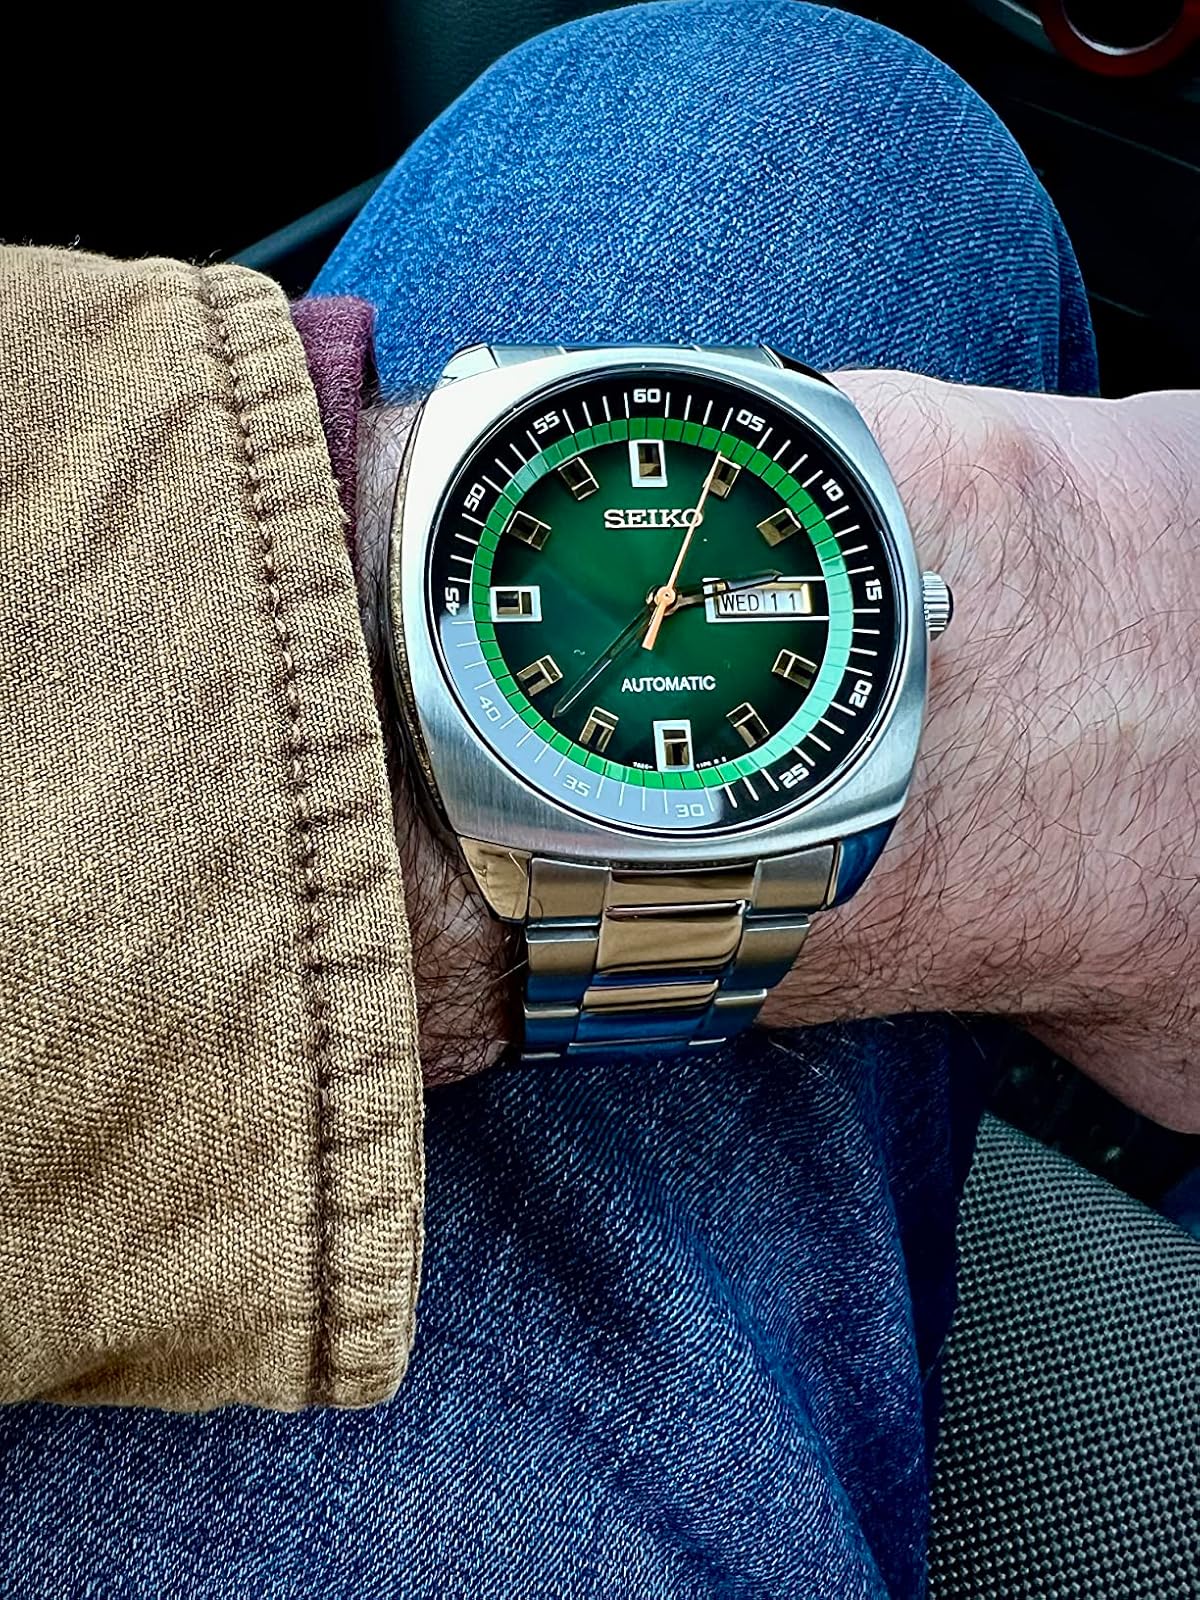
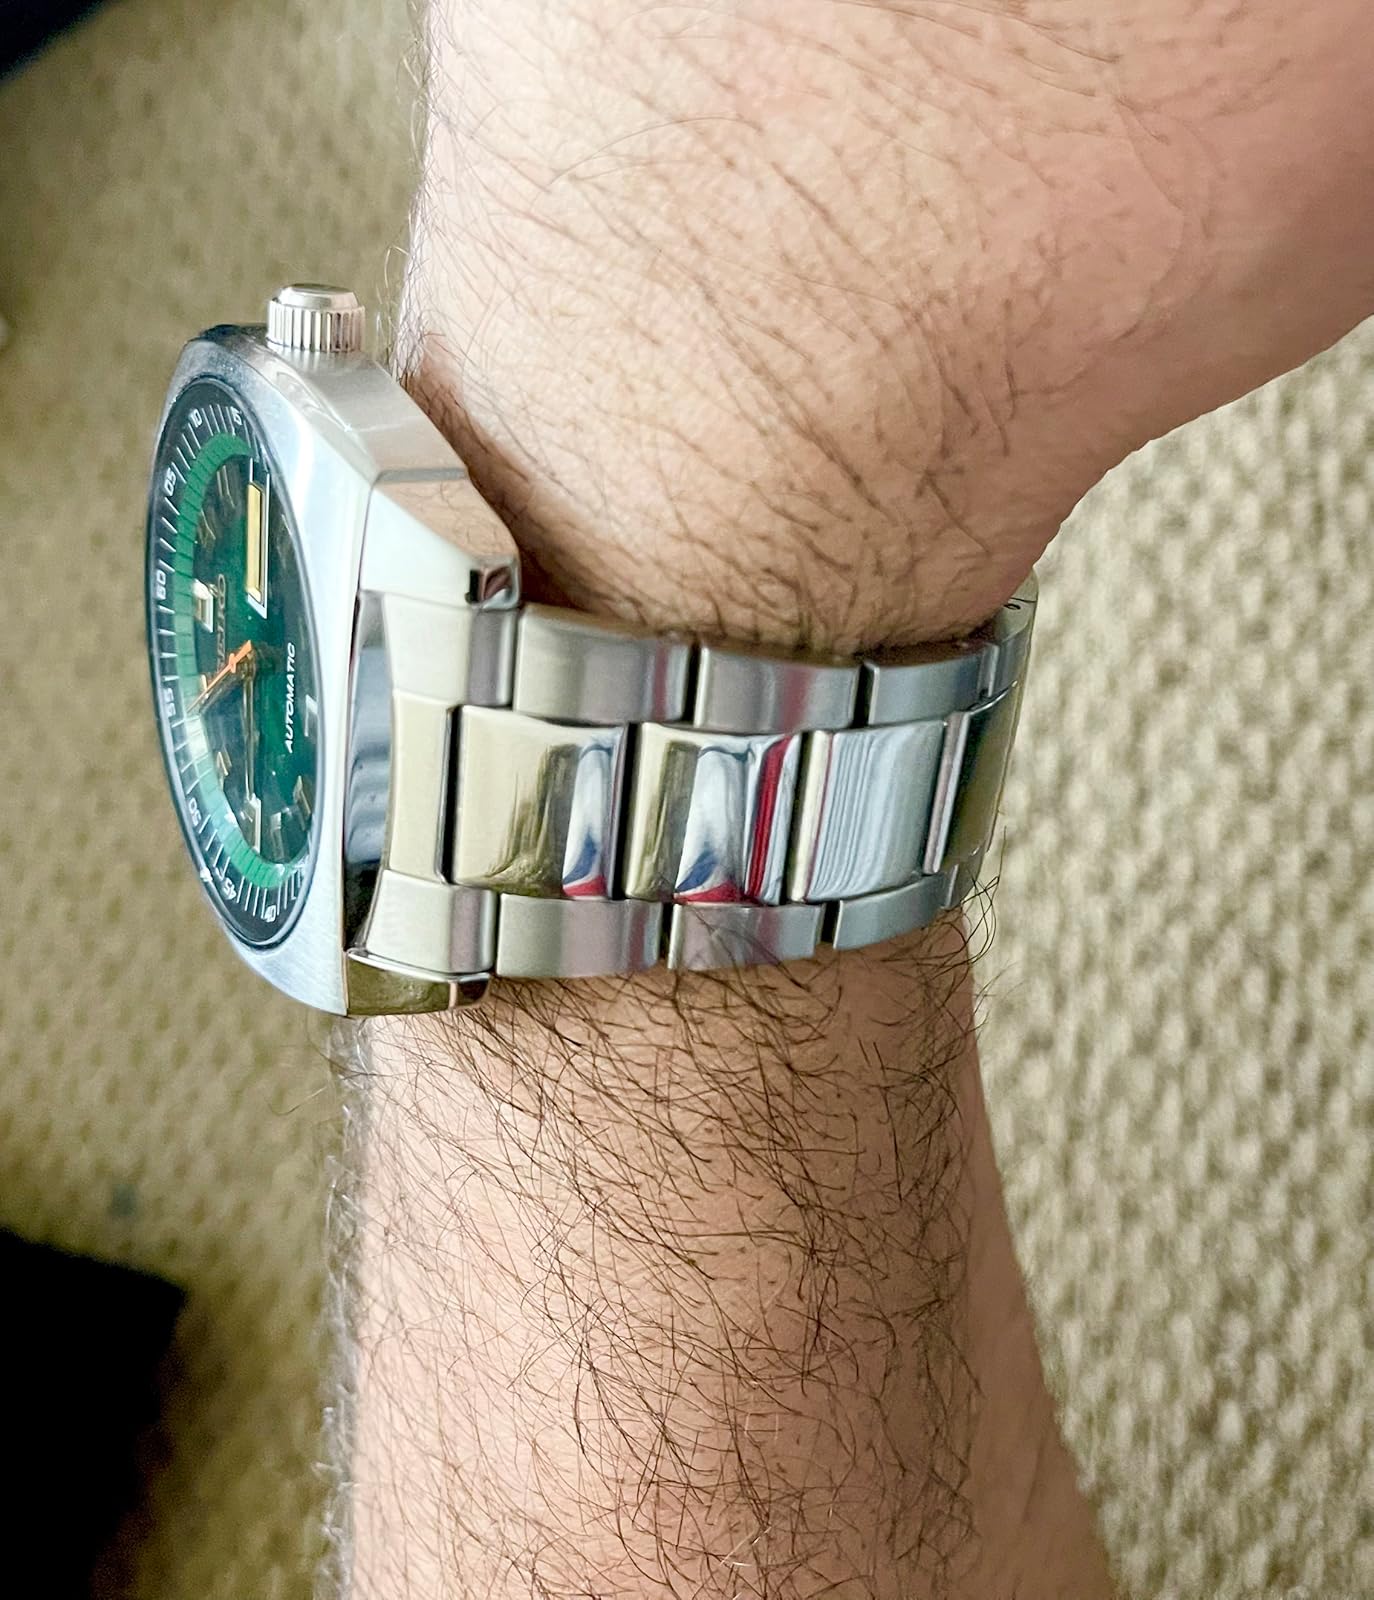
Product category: accessories_watch
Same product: yes